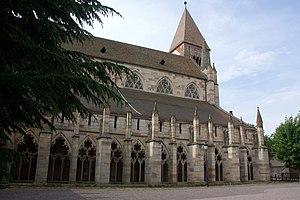
L'abbatiale Saint-Pierre-et-Saint-Paul de Wissembourg est fondée vers 660 par des nobles austrasiens sur une île de la Lauter. Une charte apocryphe attribue cette fondation au roi Dagobert.